Vera Farmiga

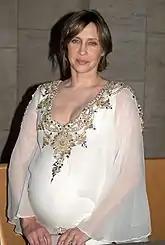
Farmiga in 2010 at the New York Metropolitan Opera

Farmiga then starred in the surrealist romantic comedy "Henry's Crime" as stage actress Julie Ivanova, which premiered at the 2010 Toronto International Film Festival. She next played Capt. Colleen Goodwin in Duncan Jones' science fiction thriller film "Source Code", which premiered at the 2011 South by Southwest. In 2010, Farmiga was offered a lead role in Marc Forster's action biopic "Machine Gun Preacher", but declined because she was pregnant.